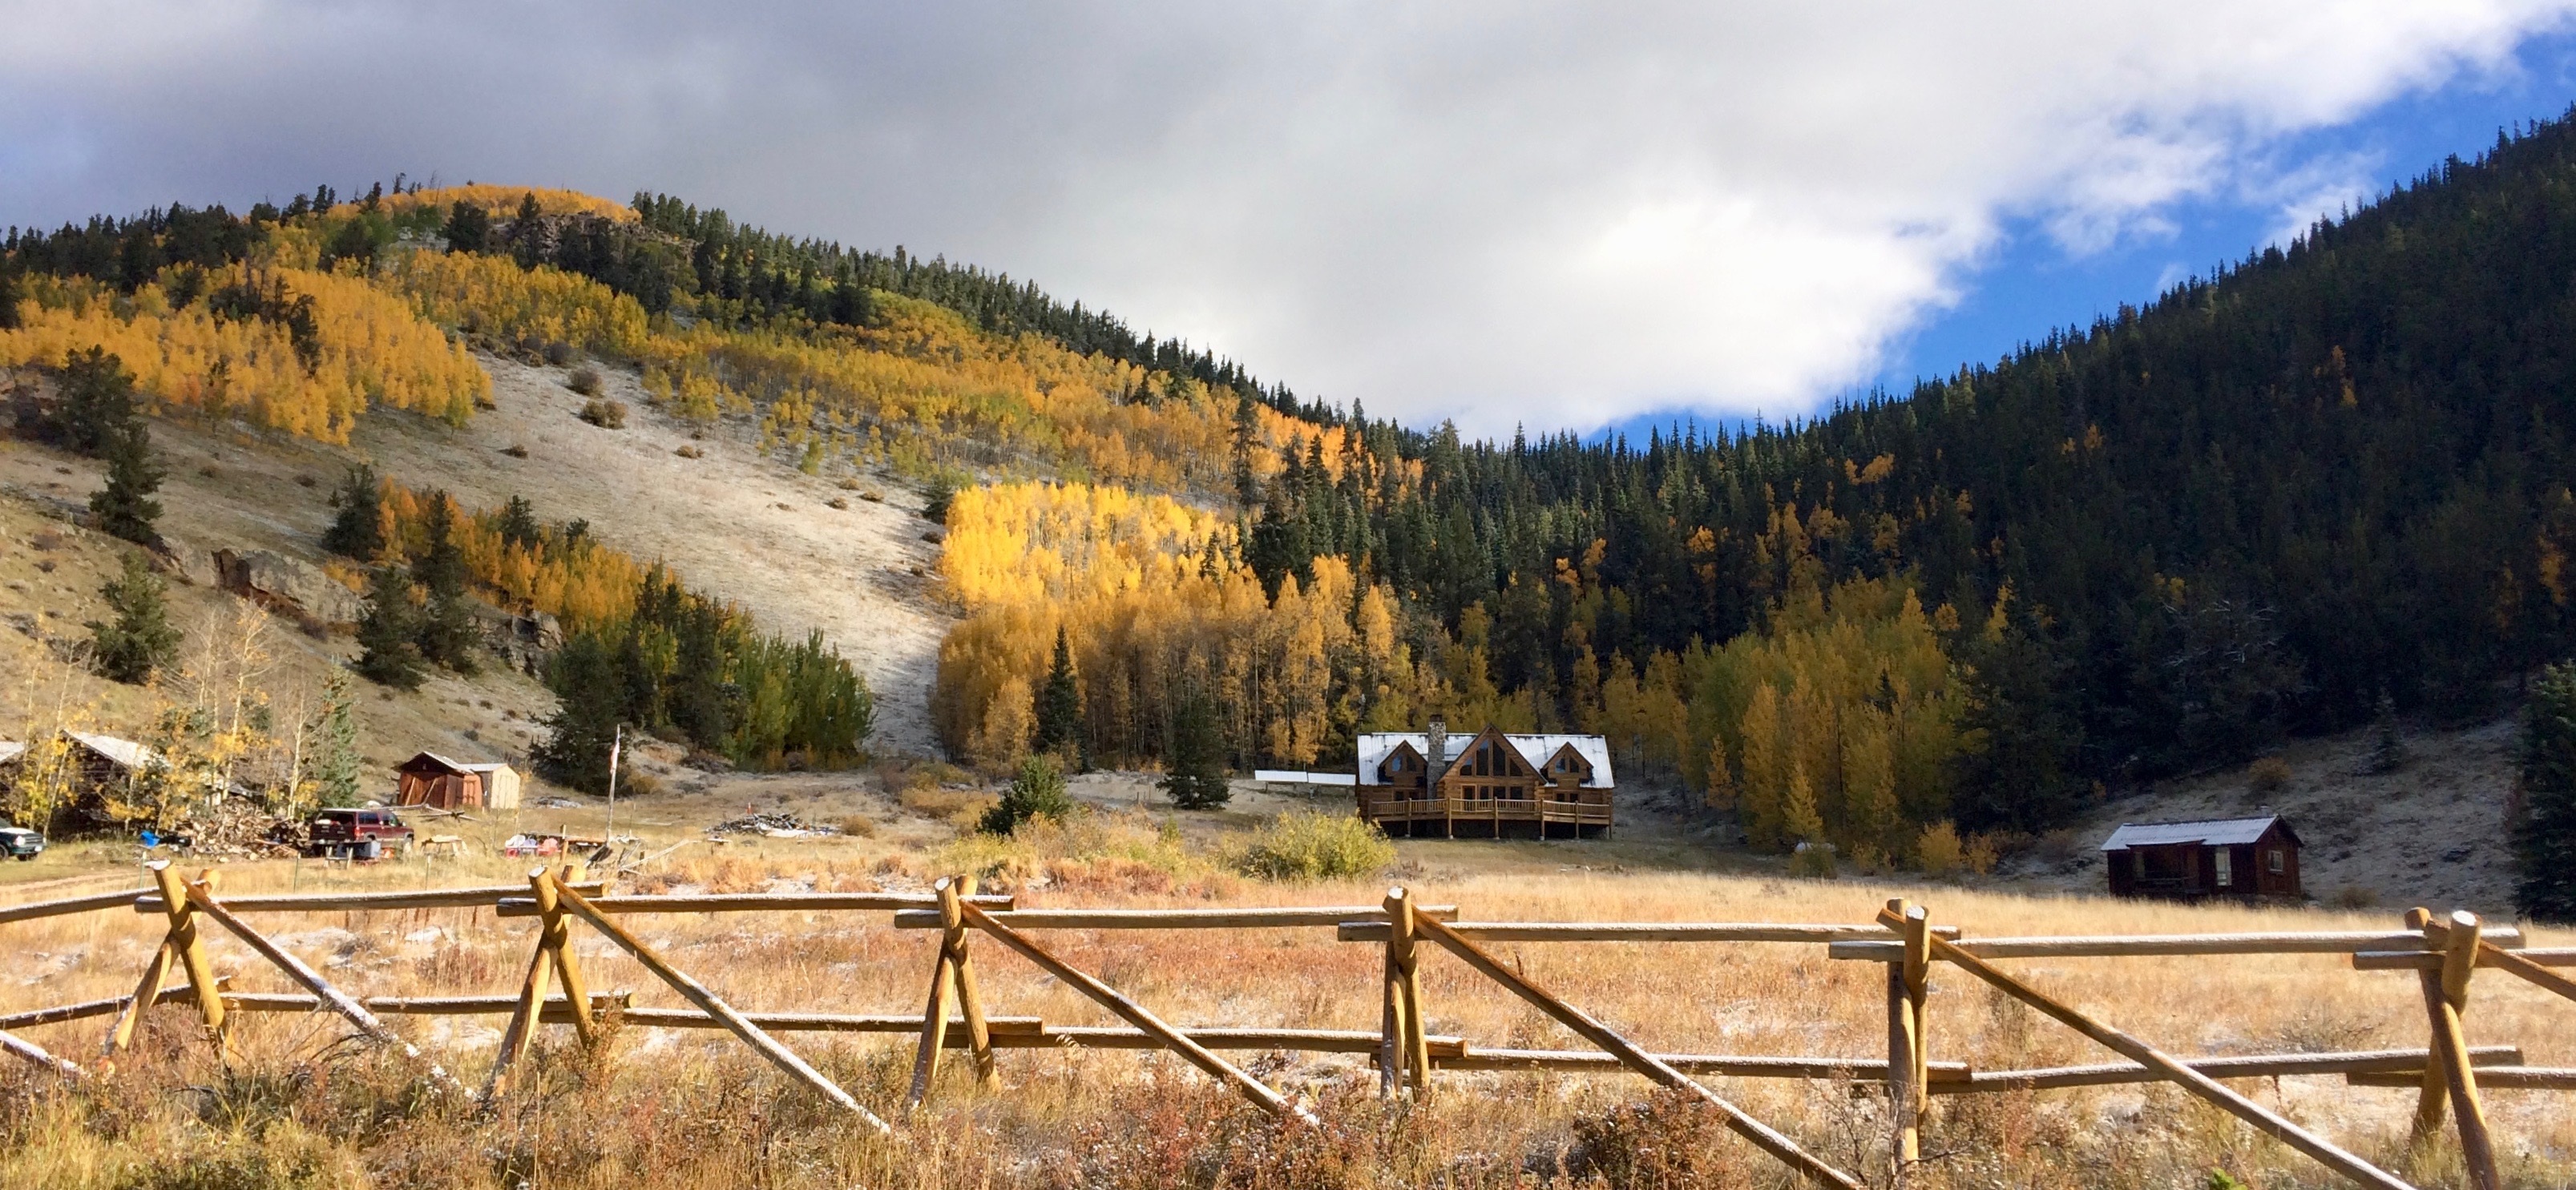
landscape, tree, nature, wilderness, mountain, fence, cloud, countryside, house, fall, lake, valley, mountain range, green, golden, color, evergreen, autumn, hillside, season, september, colorado, mountains, horizontal, loch, aspens, rural area, mountainous landforms